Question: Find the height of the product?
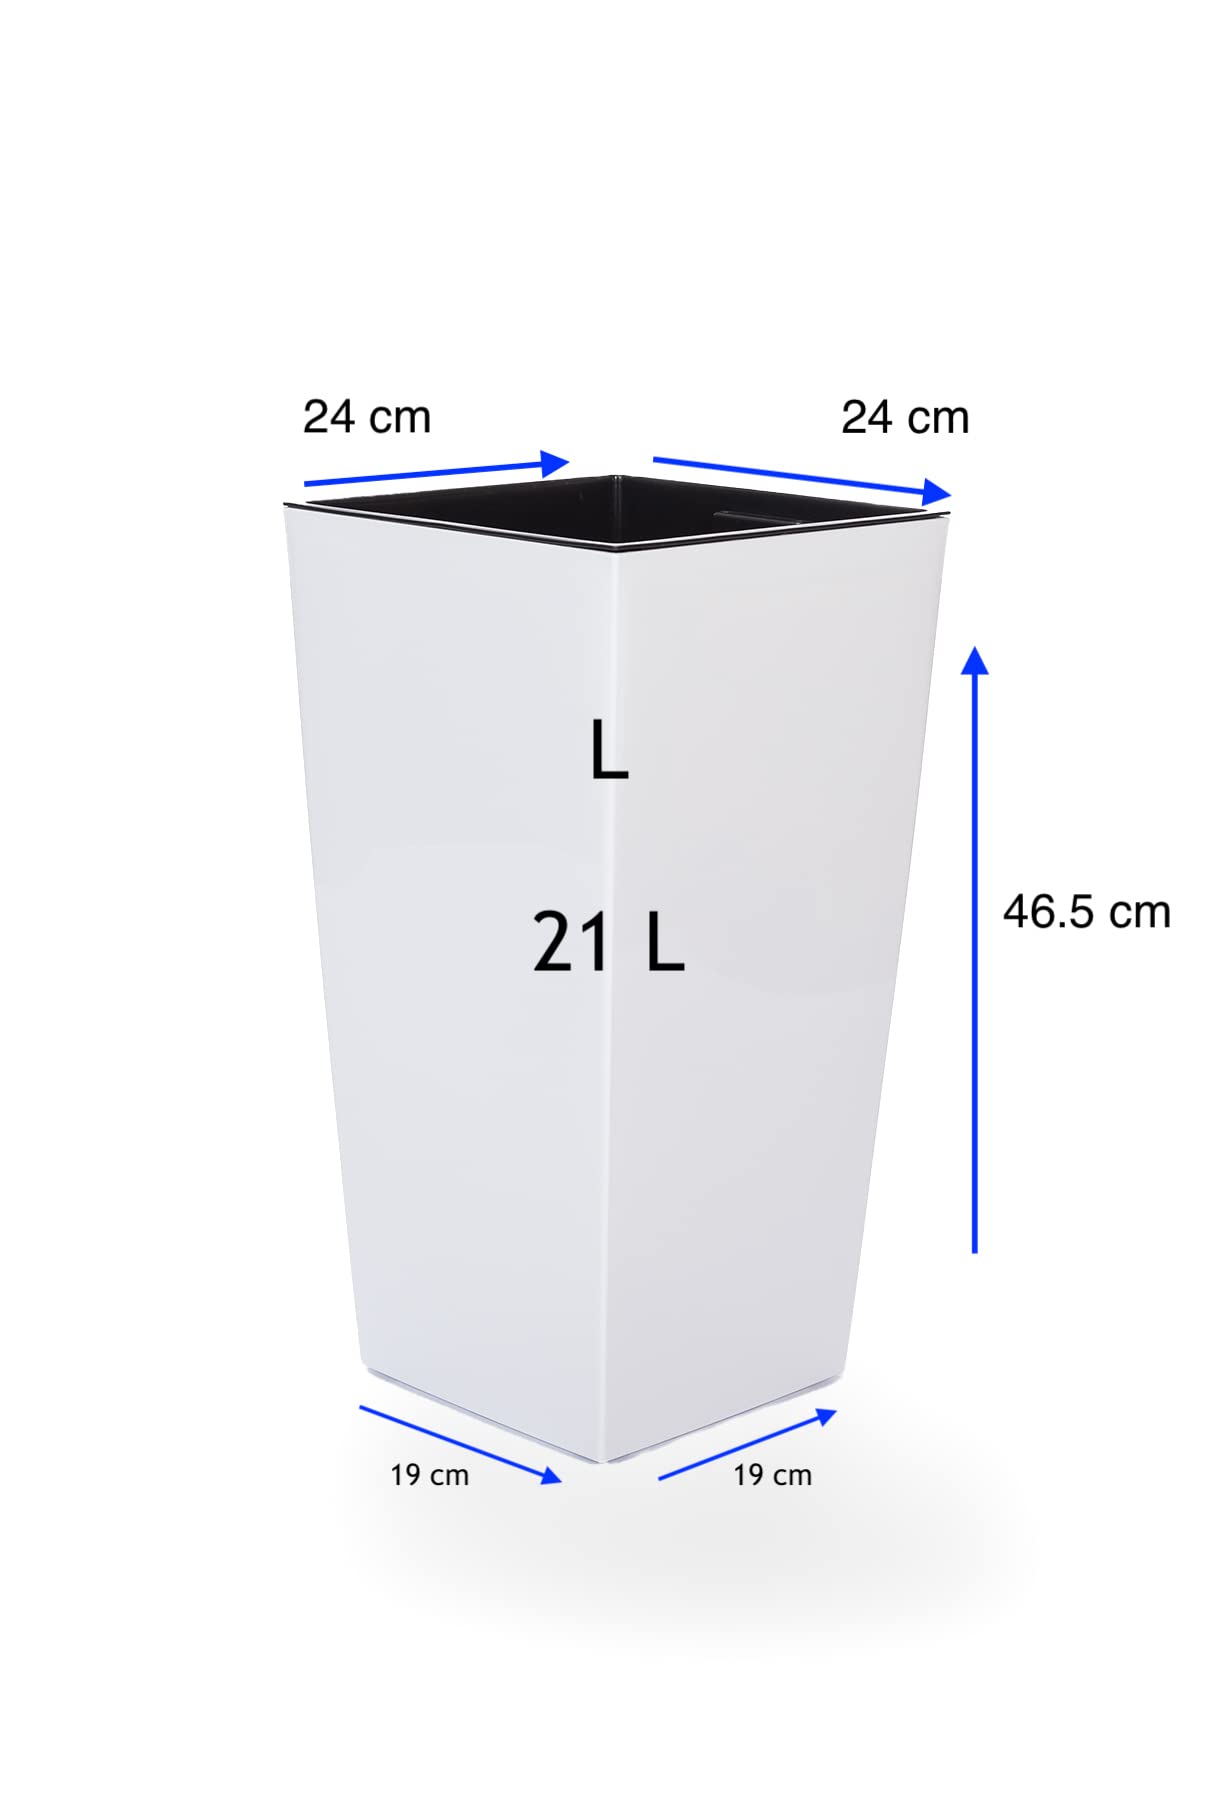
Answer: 46.5 centimetre